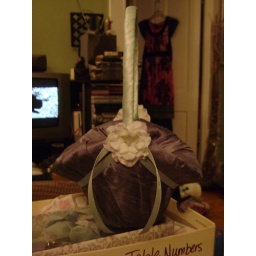
Handmade, slate blue dupioni sild with handmade flowers and ocean mist ribbon. Swarovski crystals in flowers. $35